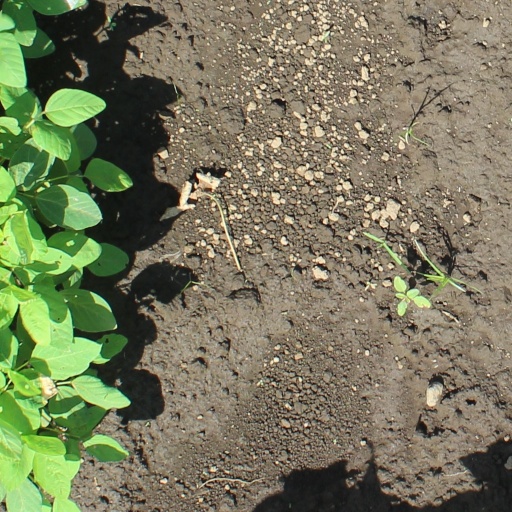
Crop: soybean